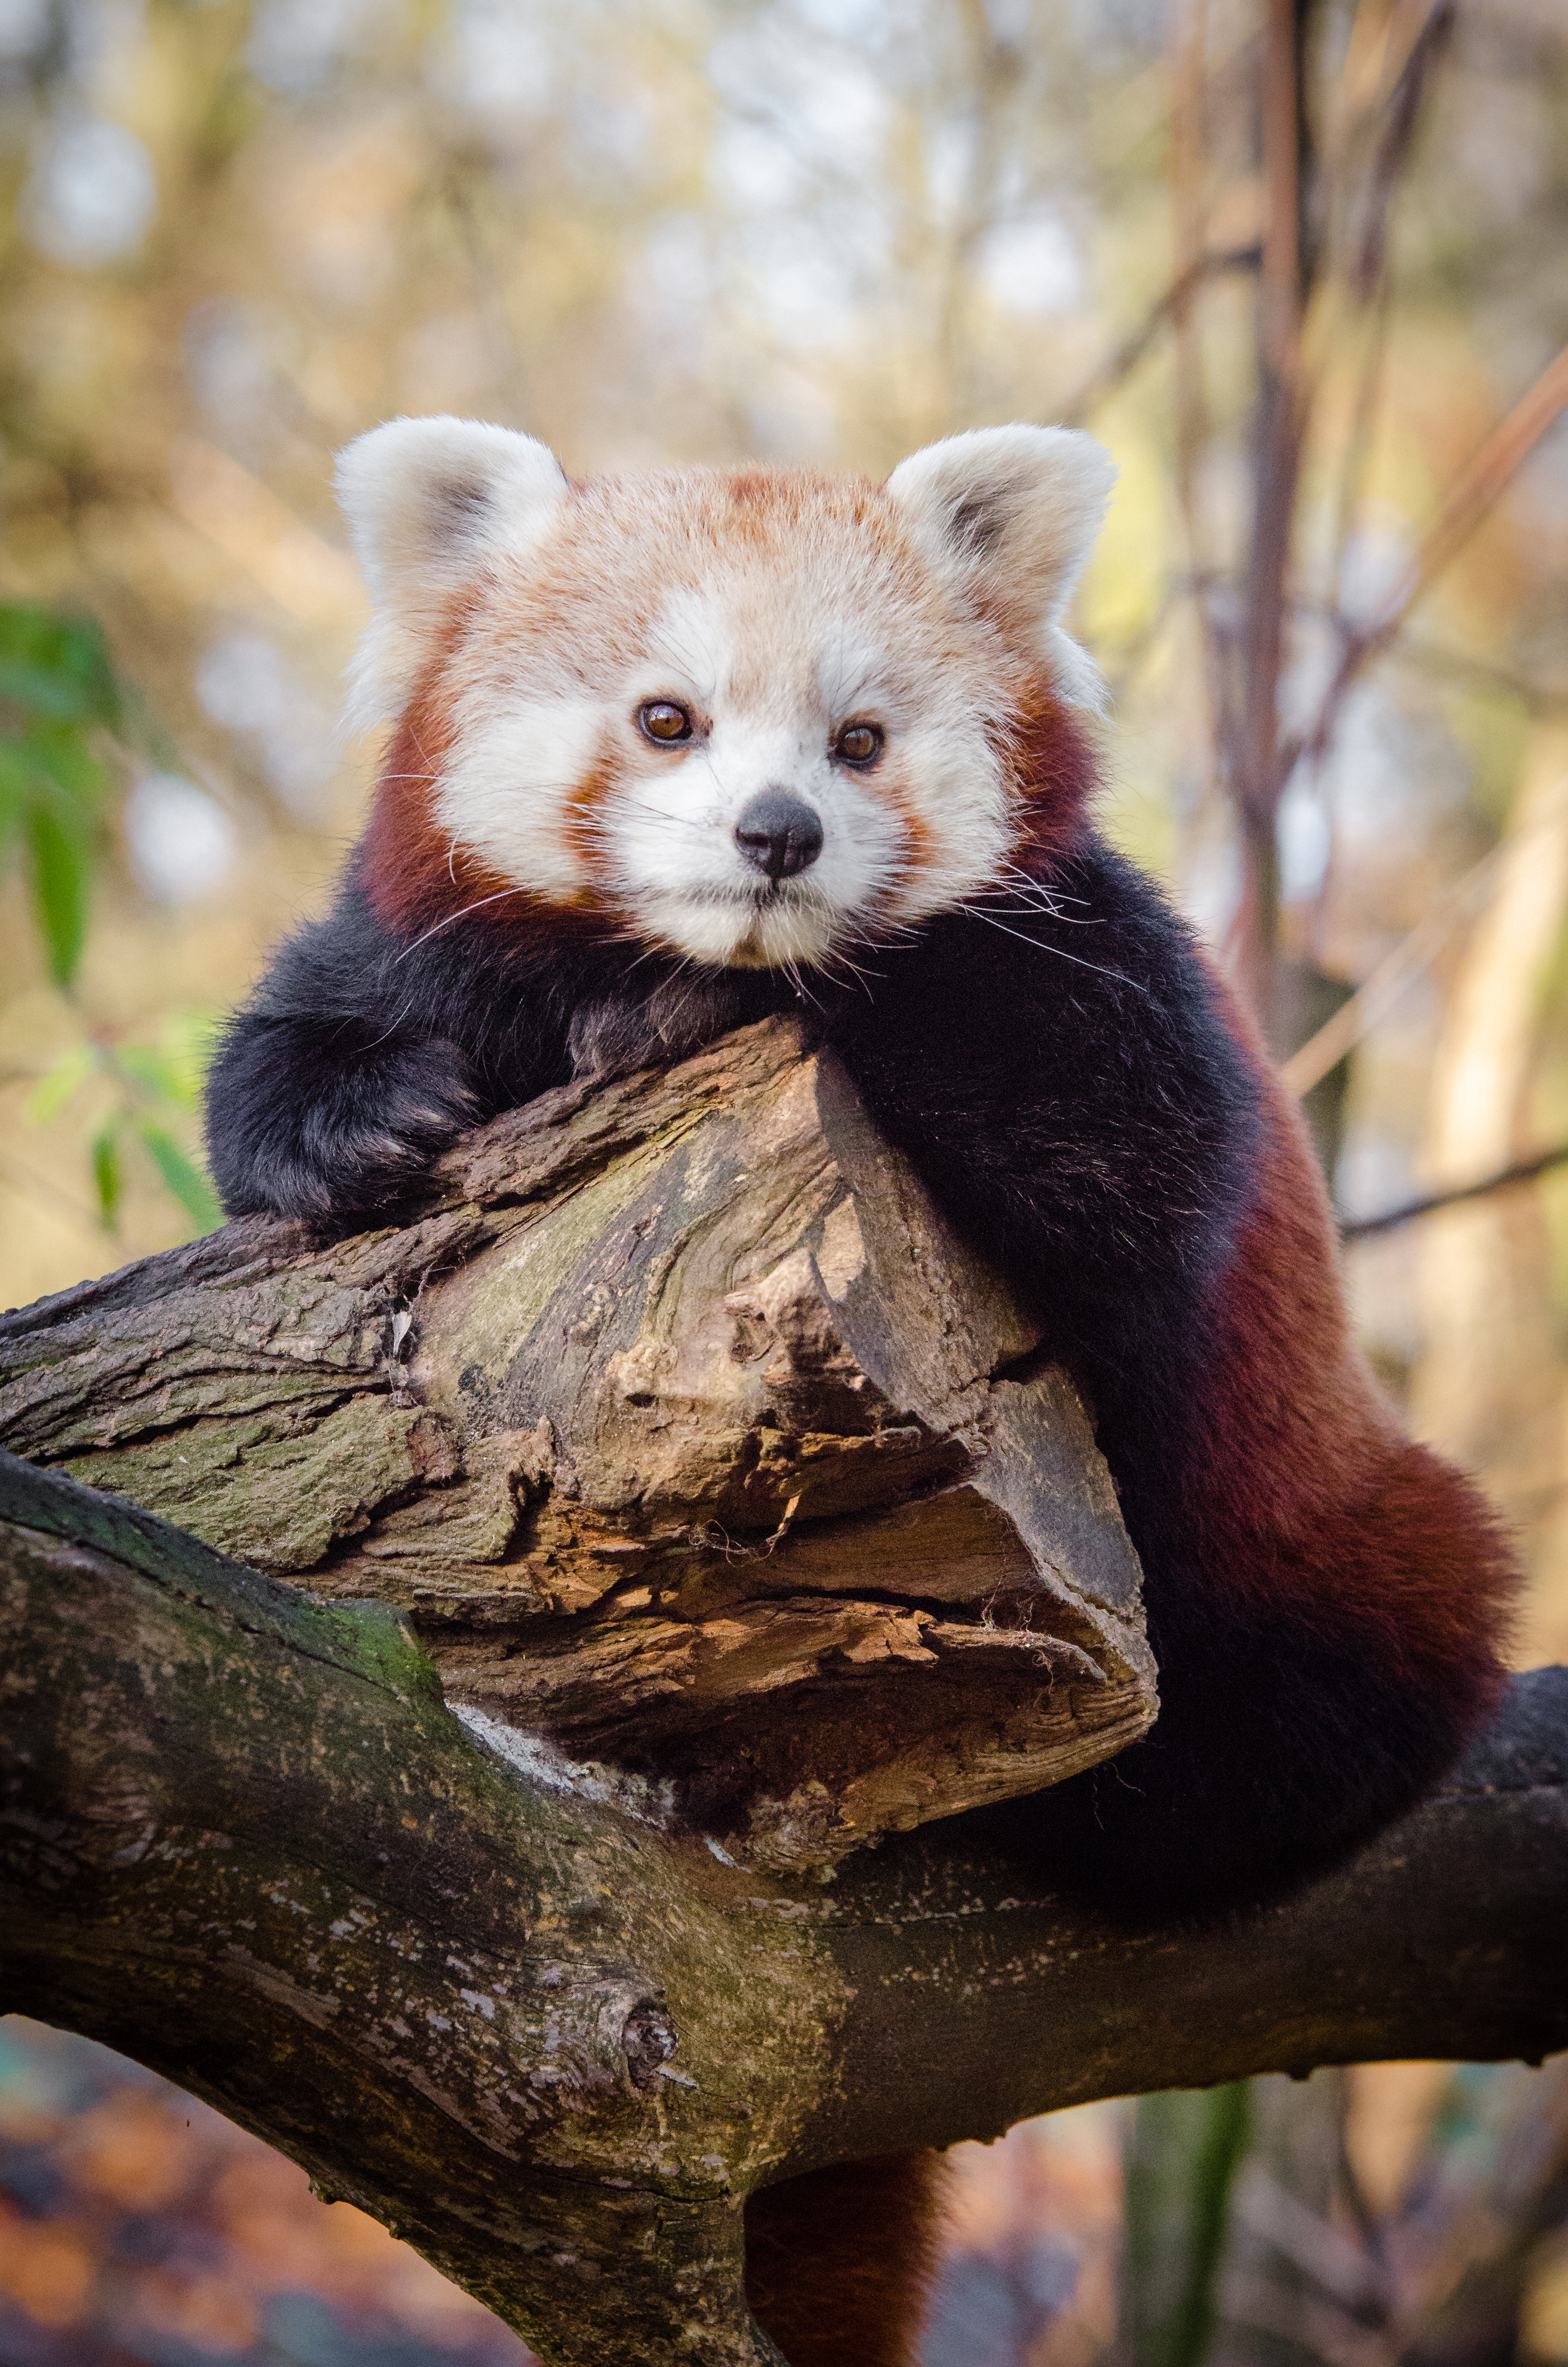
tree, nature, bokeh, blur, field, vintage, sweet, feet, animal, cute, female, wildlife, zoo, fur, orange, young, spring, green, high, red, foot, mammal, nikon, fauna, red panda, panda, 2015, face, nose, paw, tail, animals, ears, endangered, vertebrate, germany, deutschland, frhling, natur, paws, tier, depth, iso, ss, depthoffield, fell, grn, gesicht, baum, adorable, bamboo, d7000, roter, kleiner, niedlich, sues, suess, species, bedrohte, tierart, tierpark, weiblich, jungtier, jung, ohren, schwanz, nase, bedroht, ailurus, fulgens, mozilla, firefox, wochenende, weekend